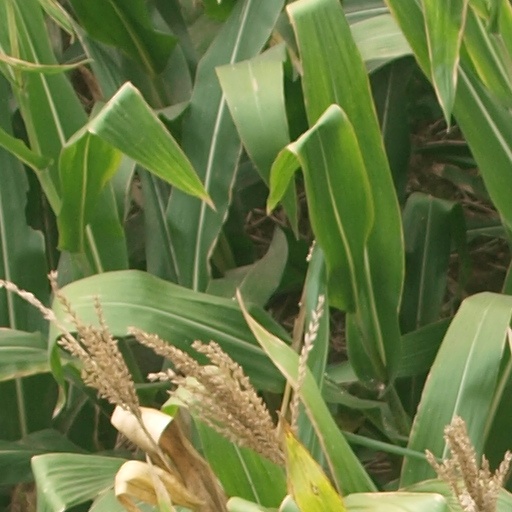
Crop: maize; corn